Peripheral Component Interconnect

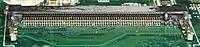
A Mini PCI slot

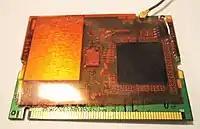
Mini PCI Wi-Fi card Type IIIB

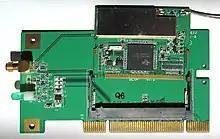
PCI-to-MiniPCI converter Type III

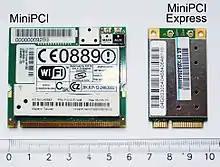
MiniPCI and MiniPCI Express cards in comparison

Mini PCI was added to PCI version 2.2 for use in laptops and some routers; it uses a 32-bit, 33 MHz bus with powered connections (3.3 V only; 5 V is limited to 100 mA) and support for bus mastering and DMA. The standard size for Mini PCI cards is approximately a quarter of their full-sized counterparts. There is no access to the card from outside the case, unlike desktop PCI cards with brackets carrying connectors. This limits the kinds of functions a Mini PCI card can perform.